Ducati 350 Scrambler

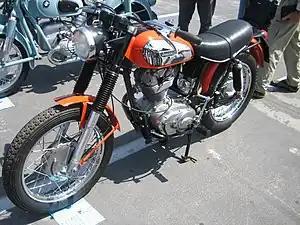
1972 Ducati 350 Scrambler

The Ducati 350 Scrambler, also known in the US as the Ducati 350 SS and in Europe as the Ducati 350 SCR is an on/off-road single cylinder bevel drive SOHC motorcycle produced by the Italian manufacturer Ducati from 1968 to 1974. It was the first of the 'wide case' Ducati singles produced and aimed at the American Market. Total production was around 11,500 machines.